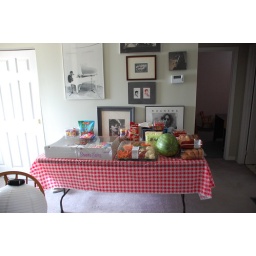
...this table would end up being our sweet table, covered in cakes and cookies and candy. yummy!